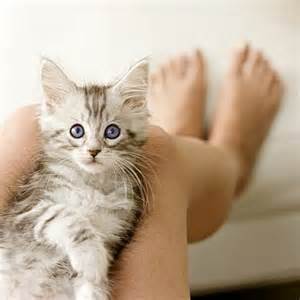
Label: cat